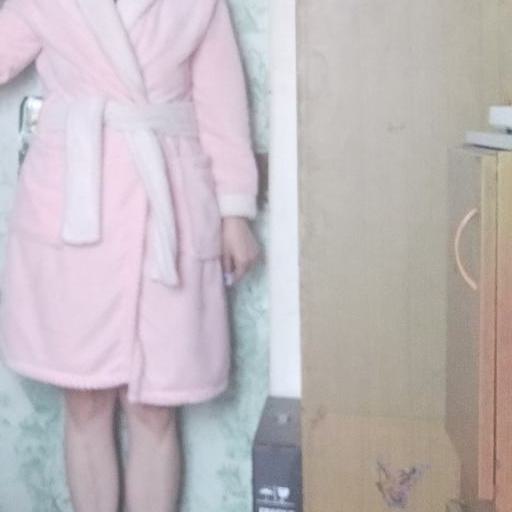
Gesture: no_gesture